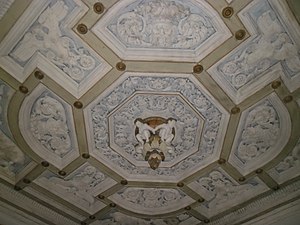
Ancona
Ancona er hovedby og den største by i regionen Marche i Italien. Ancona er samtidig en af de største havnebyer i Adriaterhavet med færgeforbindelser til blandt andet Kroatien og Grækenland. Ancona ligger på den vigtige østlige jernbane, der går hele vejen fra Bologna til Brindisi.